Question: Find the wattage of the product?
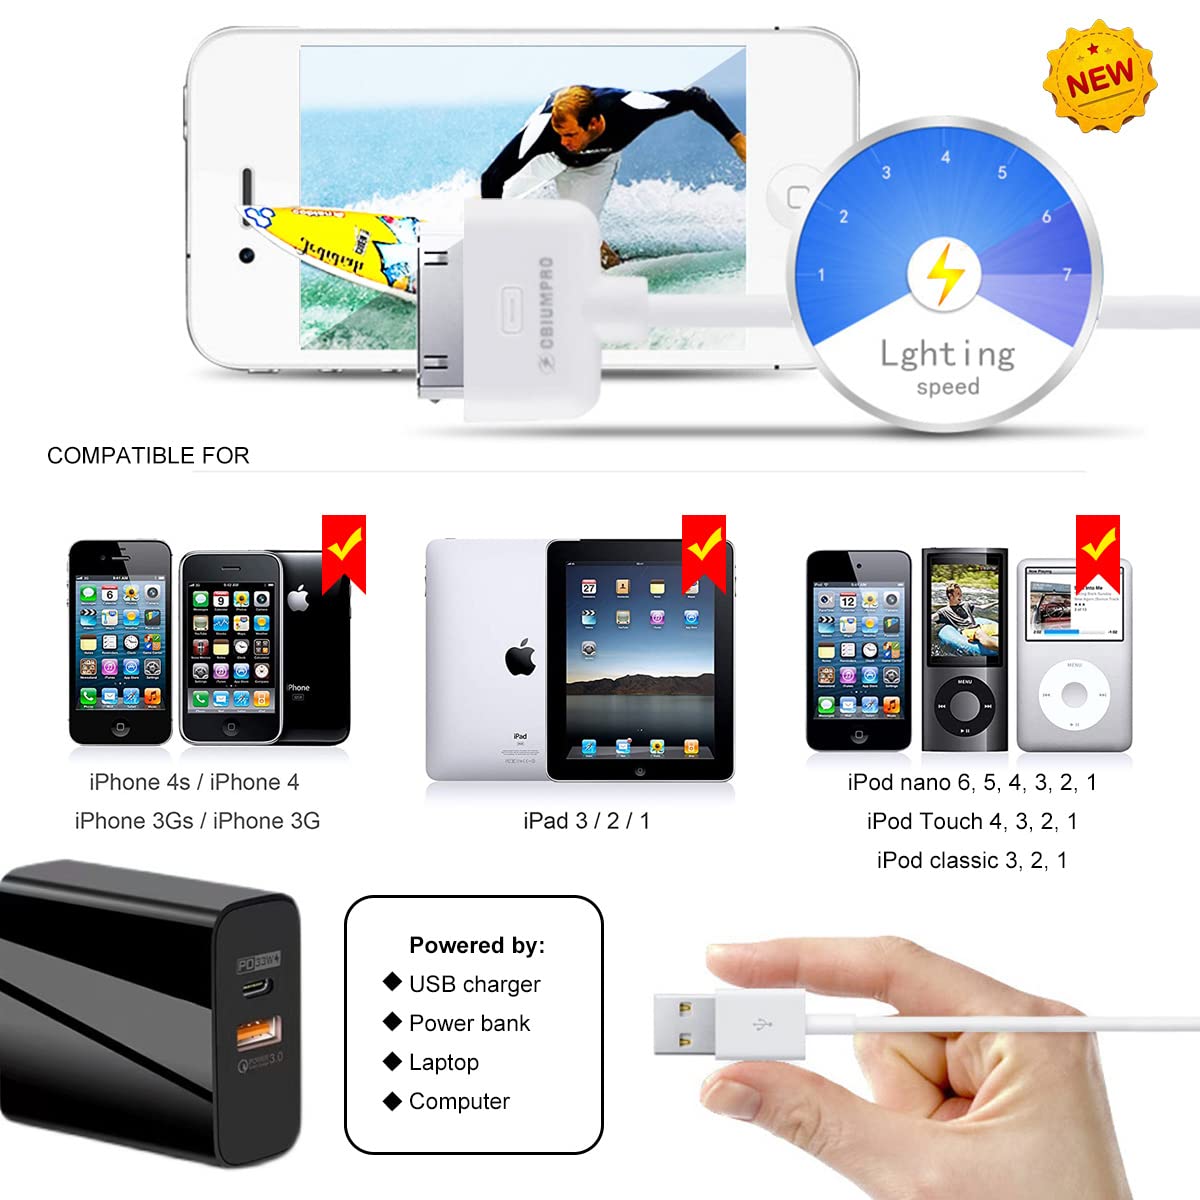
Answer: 33.0 watt